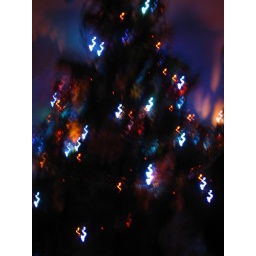
Xmas tree in blue